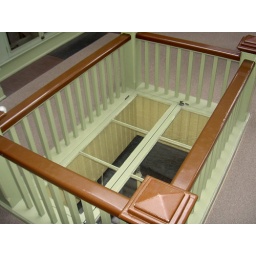
A window in the floor